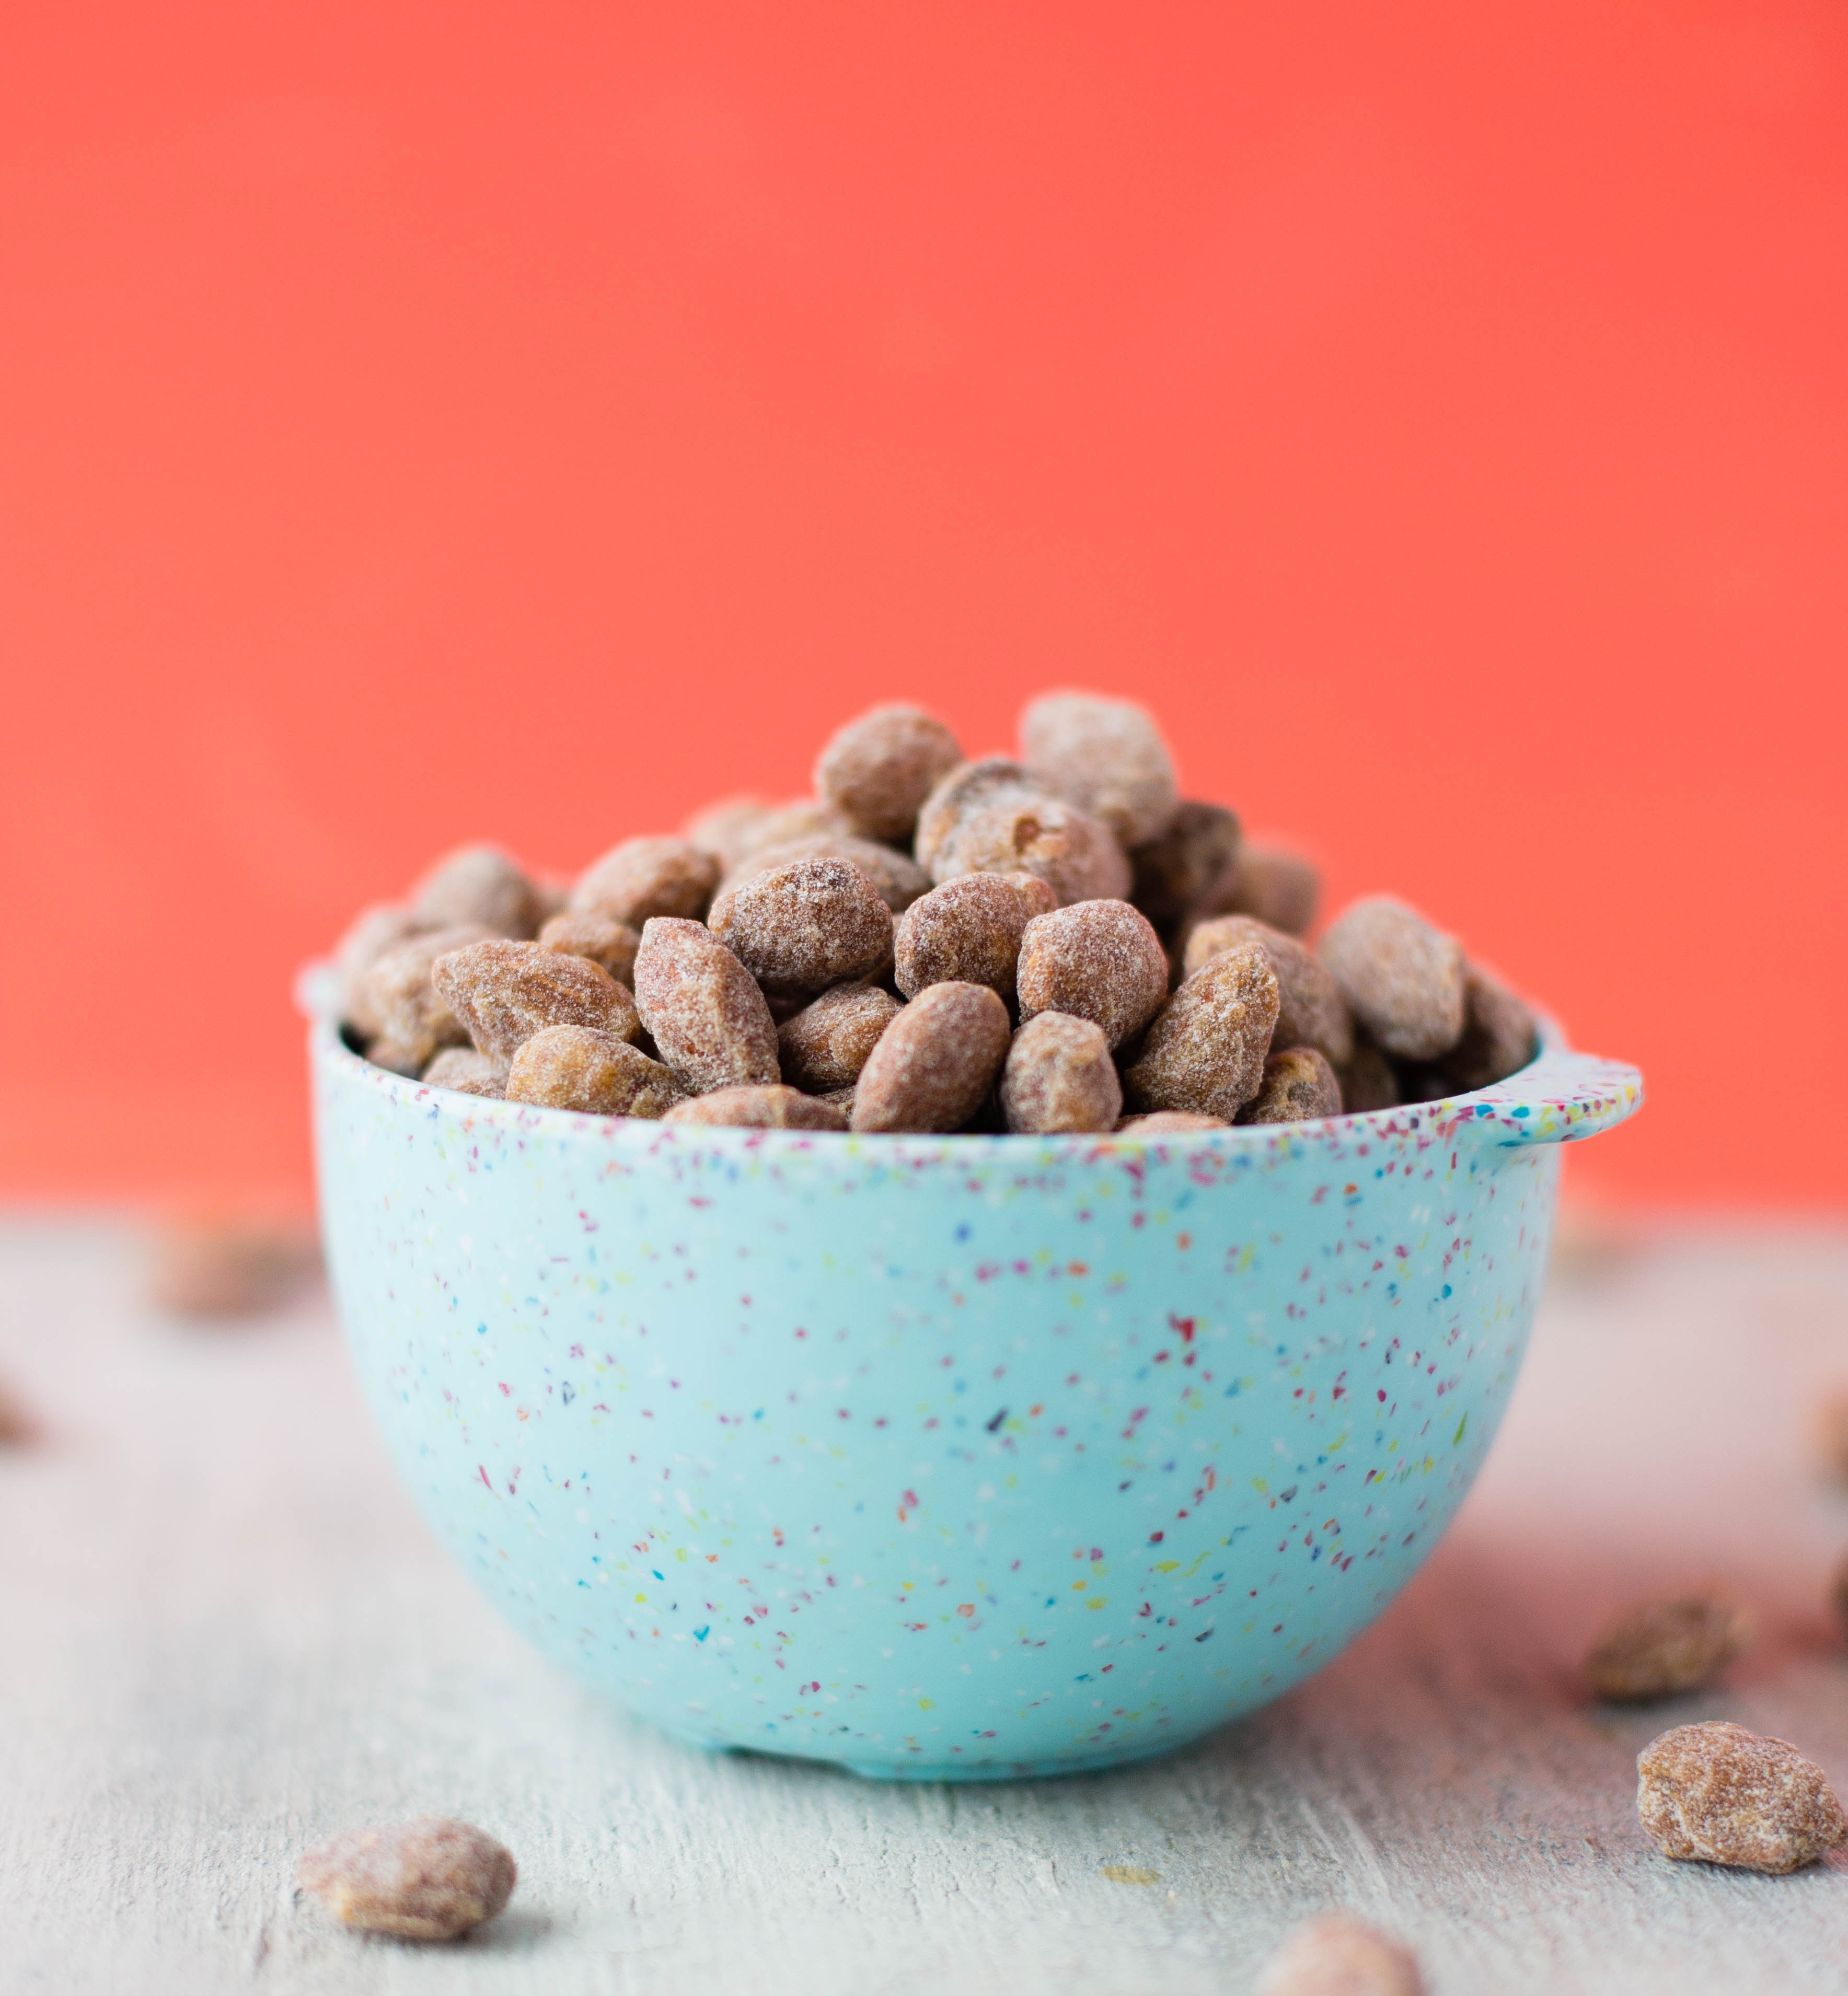
food, produce, breakfast, dessert, flavor, snack food, chocolate truffle